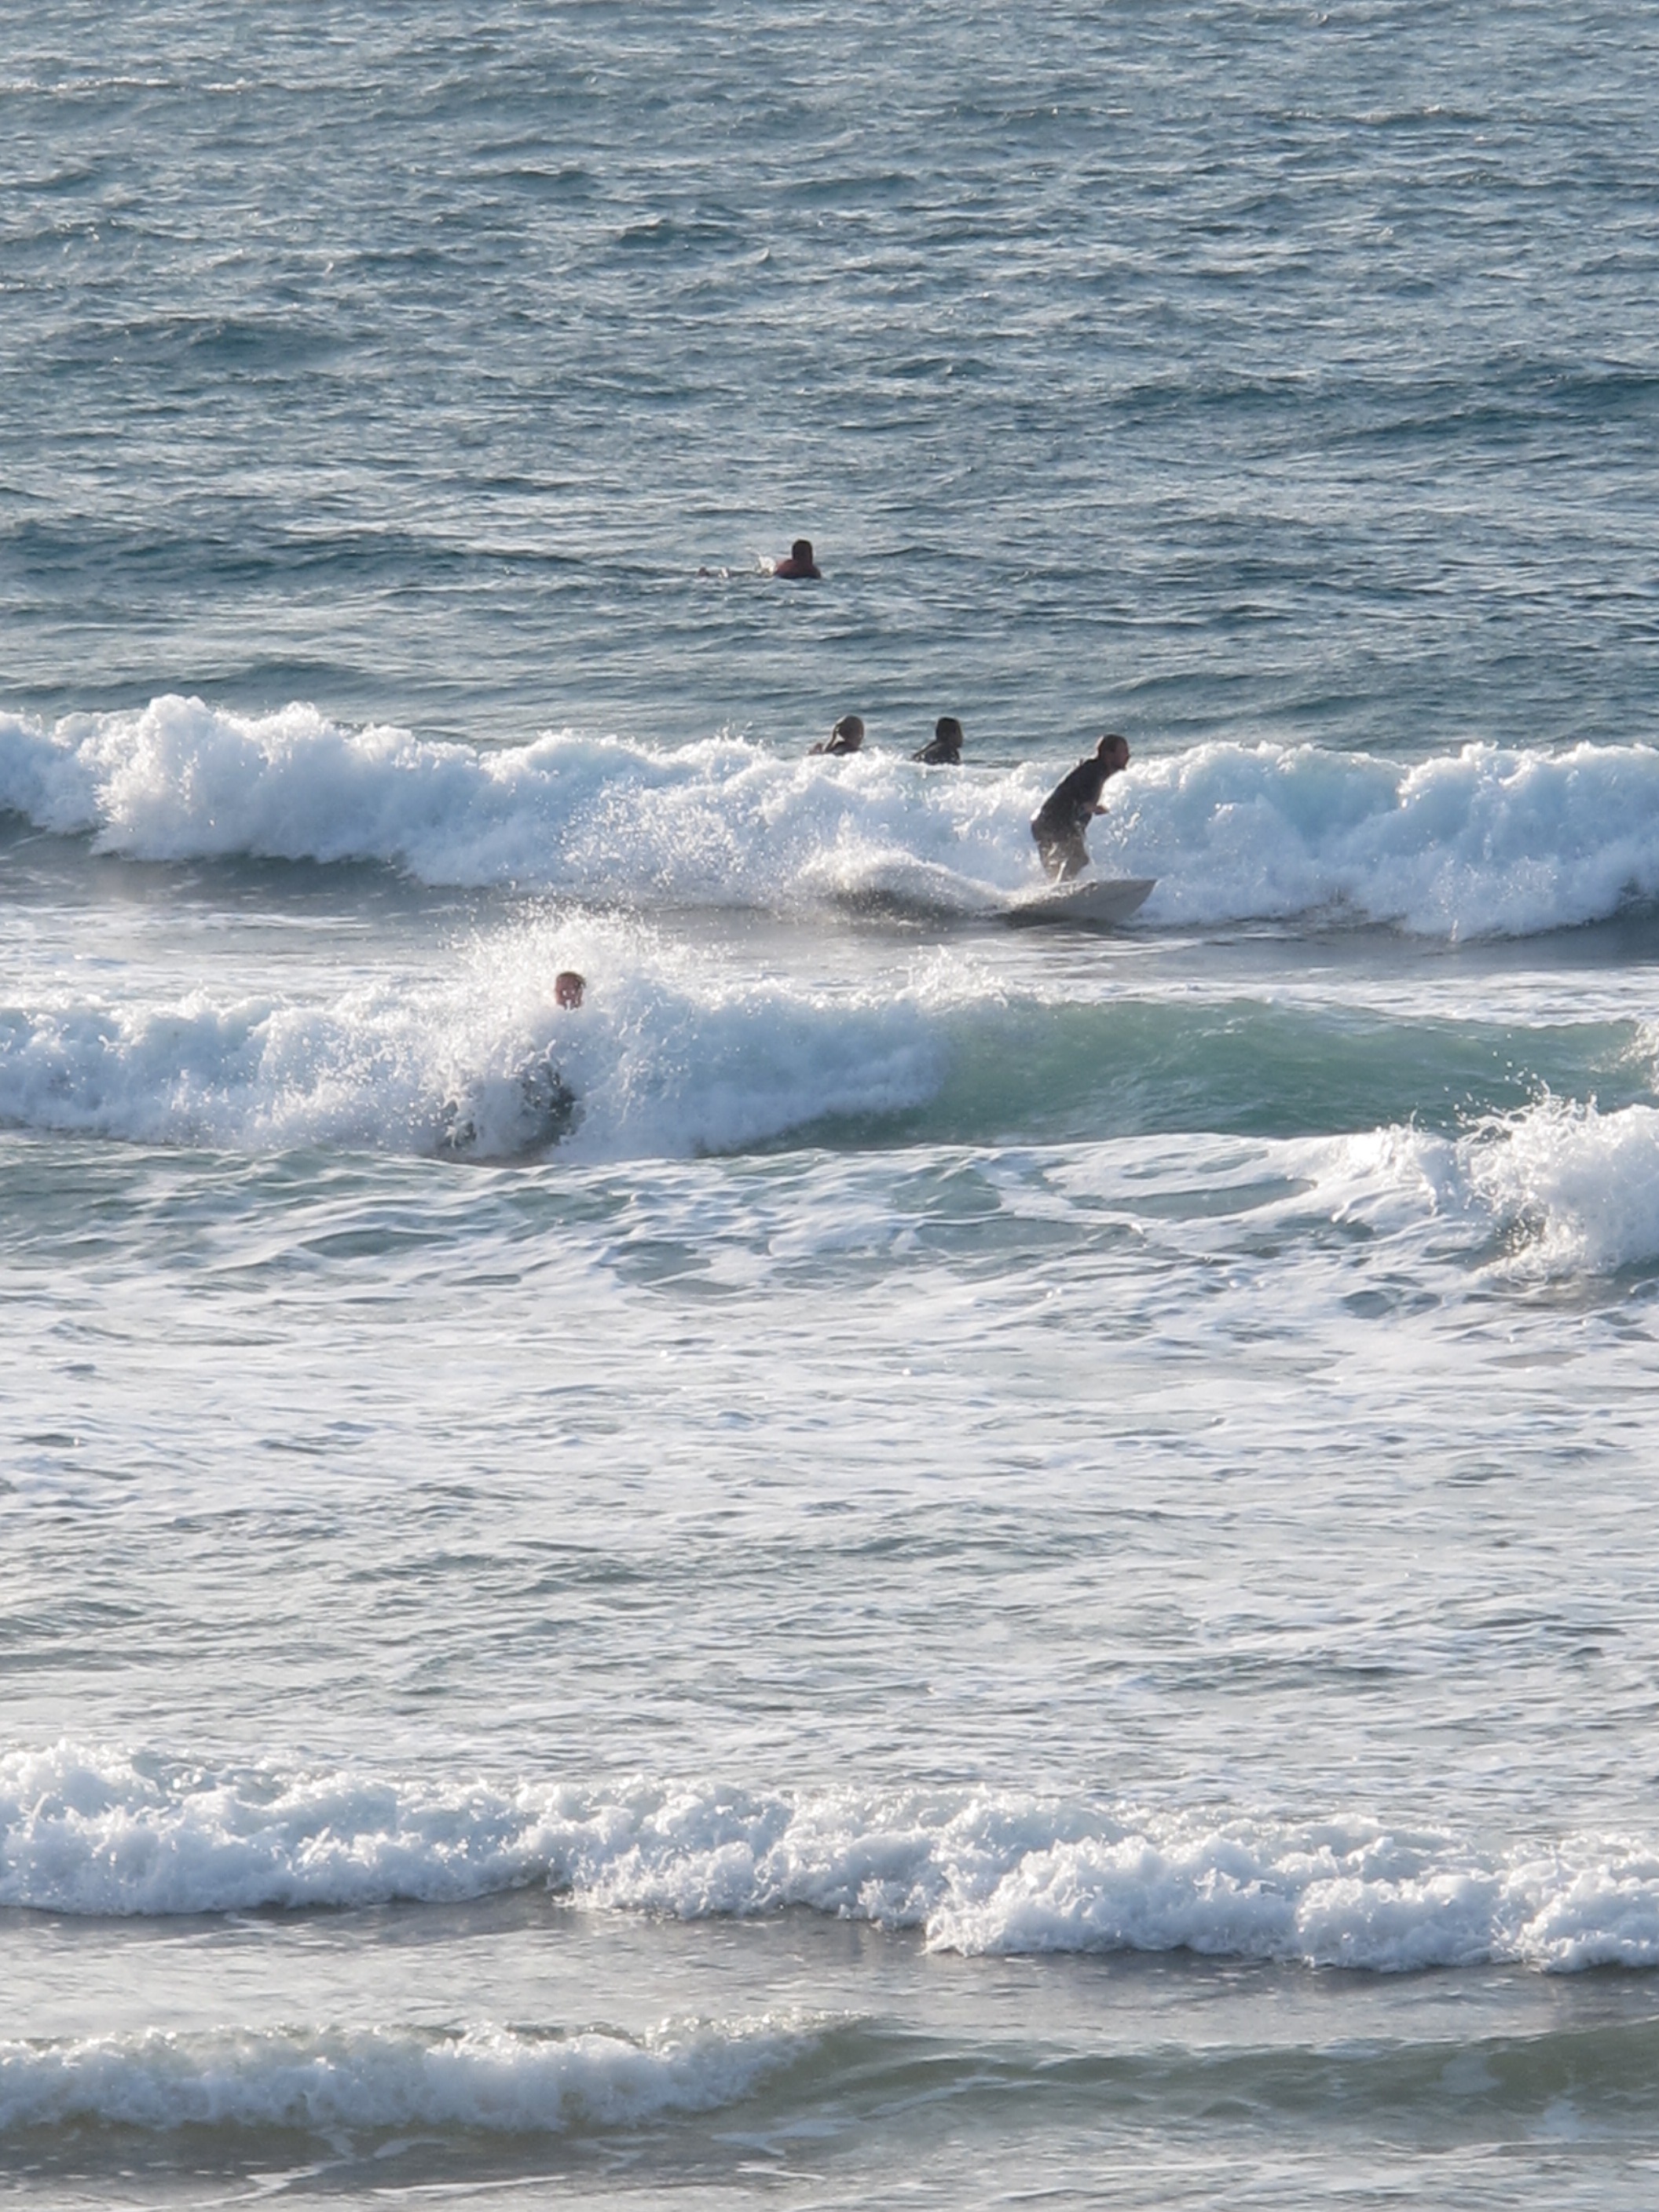
beach, sea, coast, ocean, wave, surf, surfing, surfboard, waves, sports, water sport, wind wave, boardsport, surfing equipment and supplies, surface water sports, bodyboarding